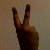
The image shows a hand gesture representing the number 2 in Indian Sign Language.